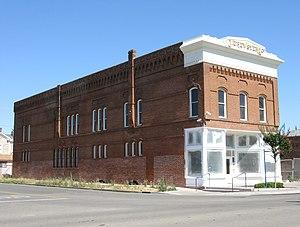
Ceci est la liste des lieux historiques inscrits sur le registre national dans le comté de Sacramento en Californie.